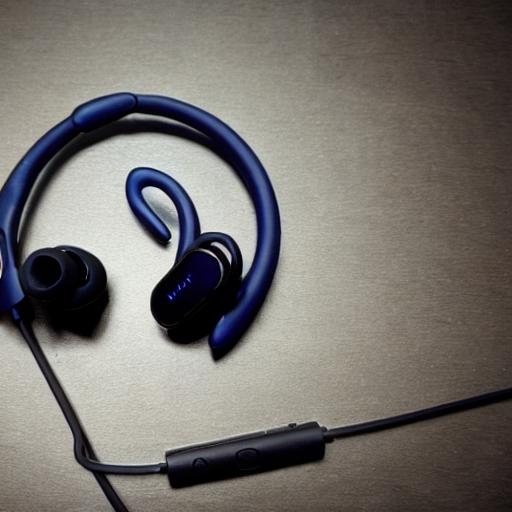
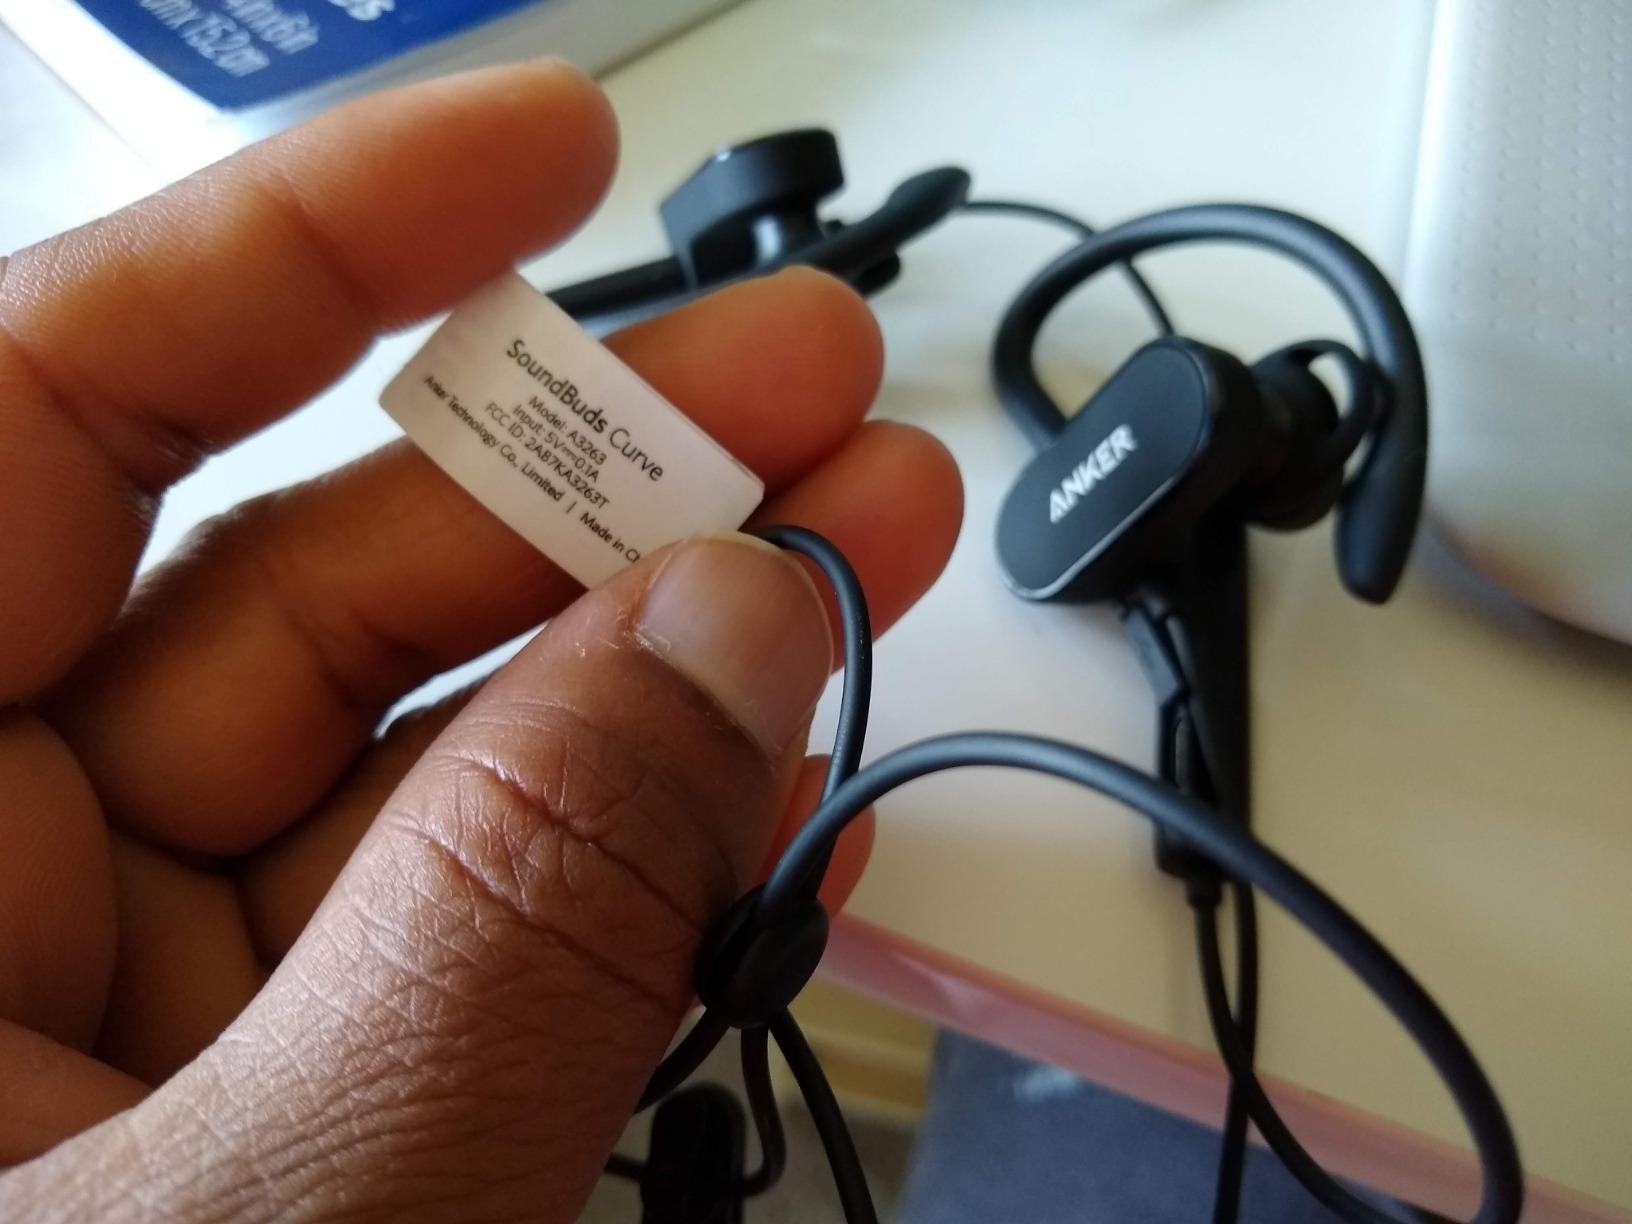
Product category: headphones
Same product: no